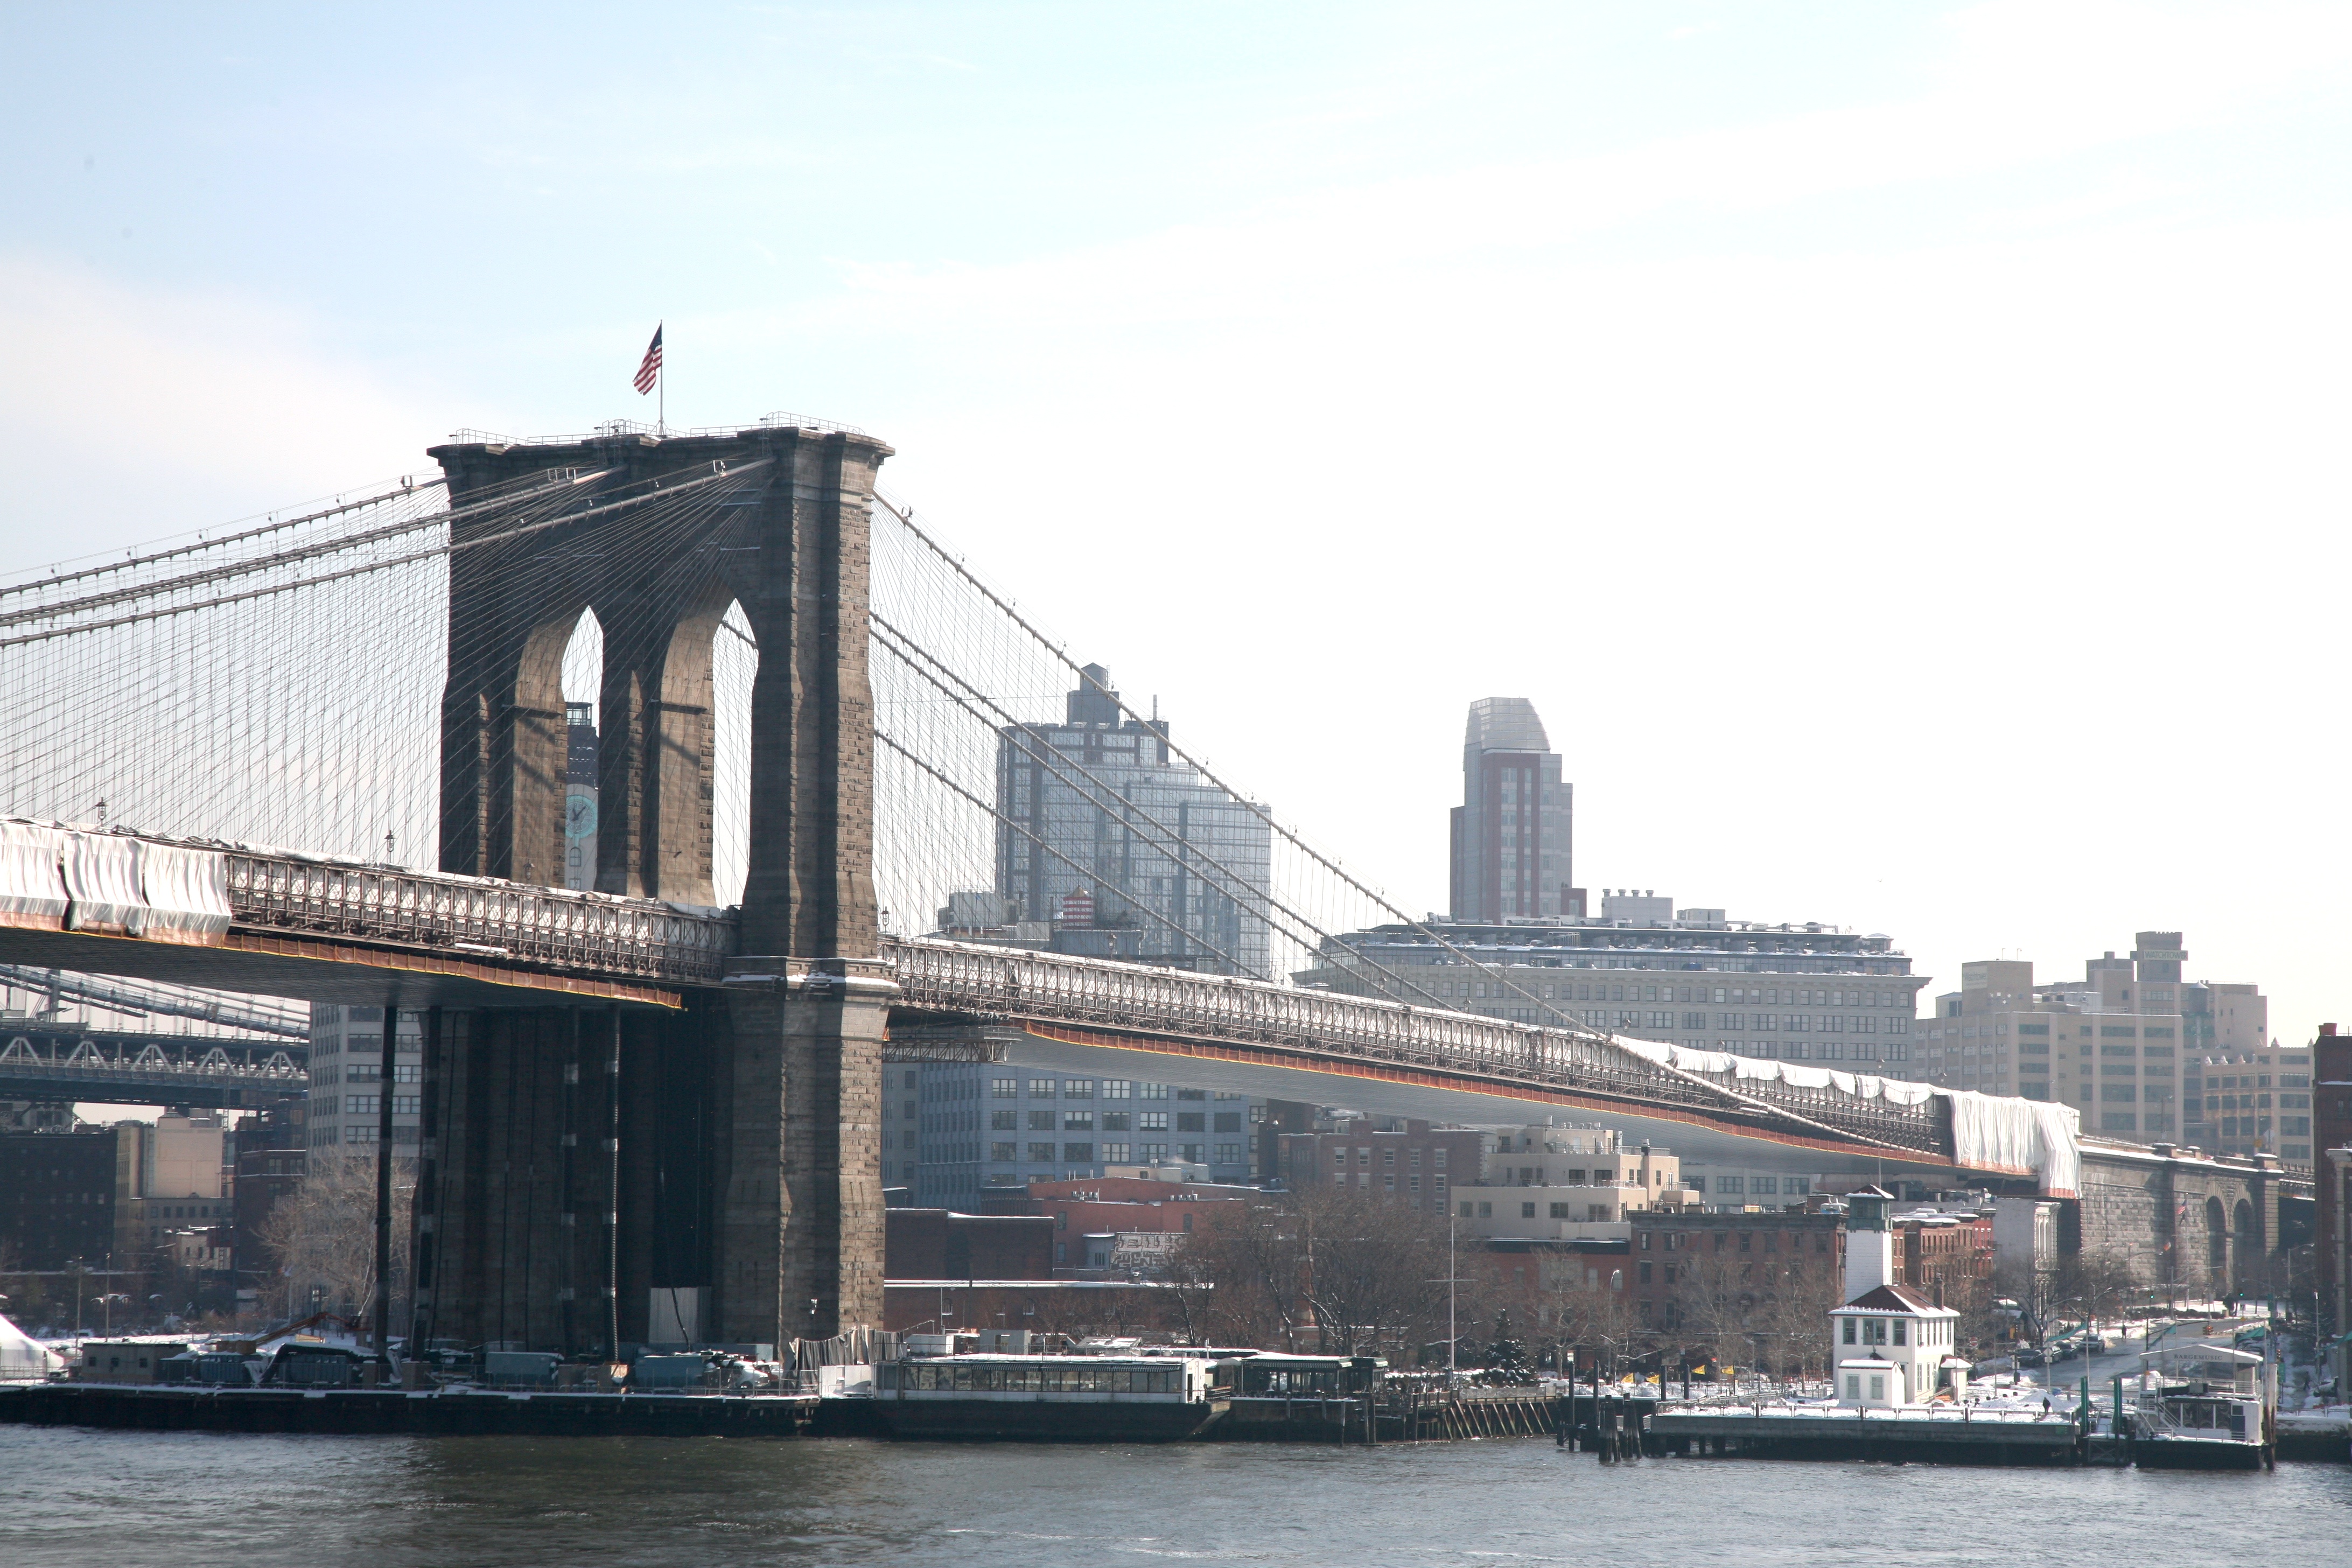
bridge, skyline, city, canal, cityscape, downtown, vehicle, nyc, landmark, brooklyn, waterway, ferry, newyork, brooklynbridge, newyorkcity, ny, pont, seaport